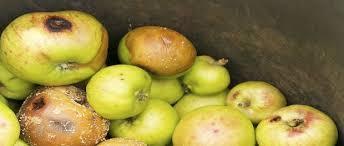
Label: apples